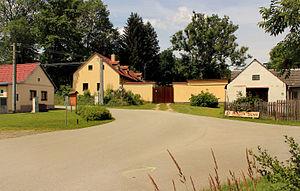
Dolní Žďár est une commune du district de Jindřichův Hradec, dans la région de Bohême-du-Sud, en Tchéquie. Sa population s'élevait à 154 habitants en 2020.